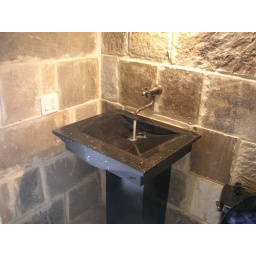
Cast concrete powder sink in triple black with blue glass